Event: Nepal Earthquake
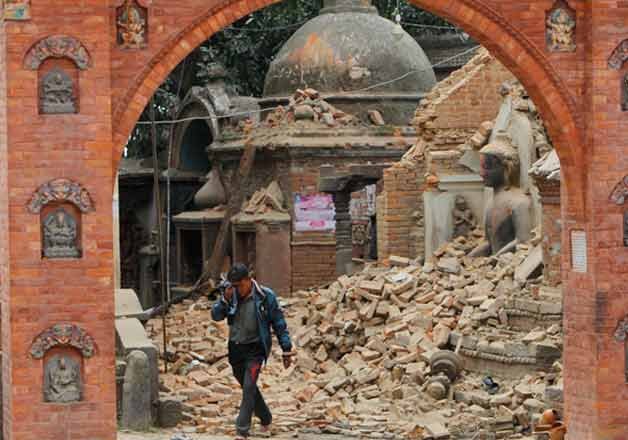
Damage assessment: damage